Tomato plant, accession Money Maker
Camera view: vertical (180 deg); turntable rotation: 300 degrees
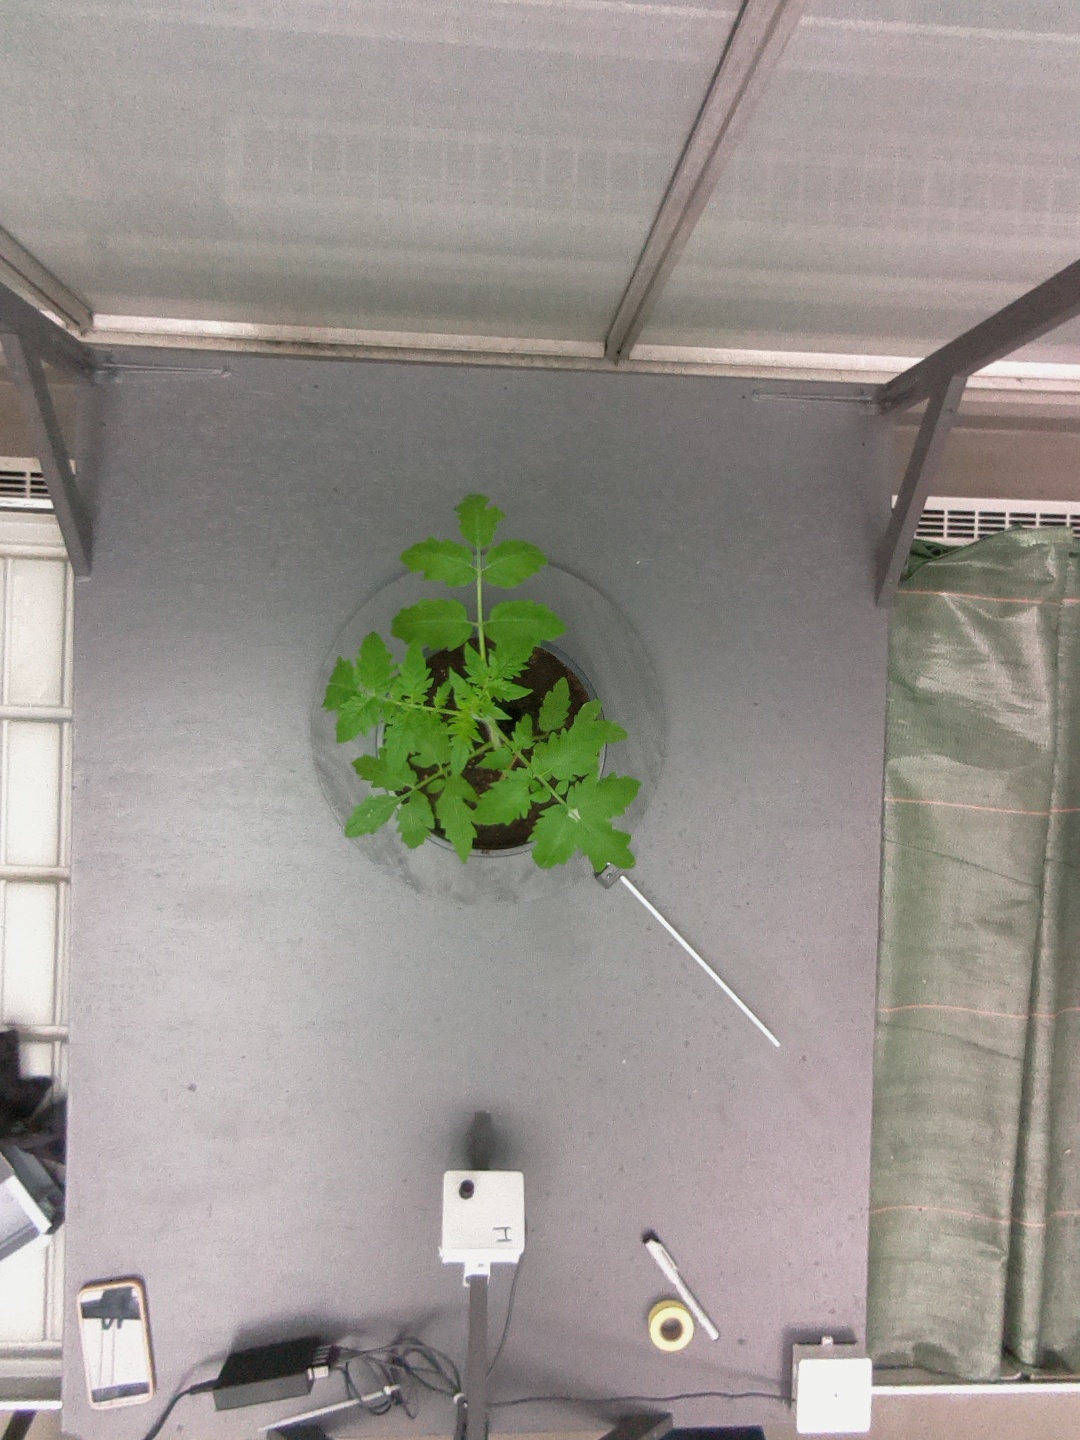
BBCH growth stage 13: 6 of true leaves visible